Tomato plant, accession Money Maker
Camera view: horizontal (90 deg, fisheye); turntable rotation: 120 degrees
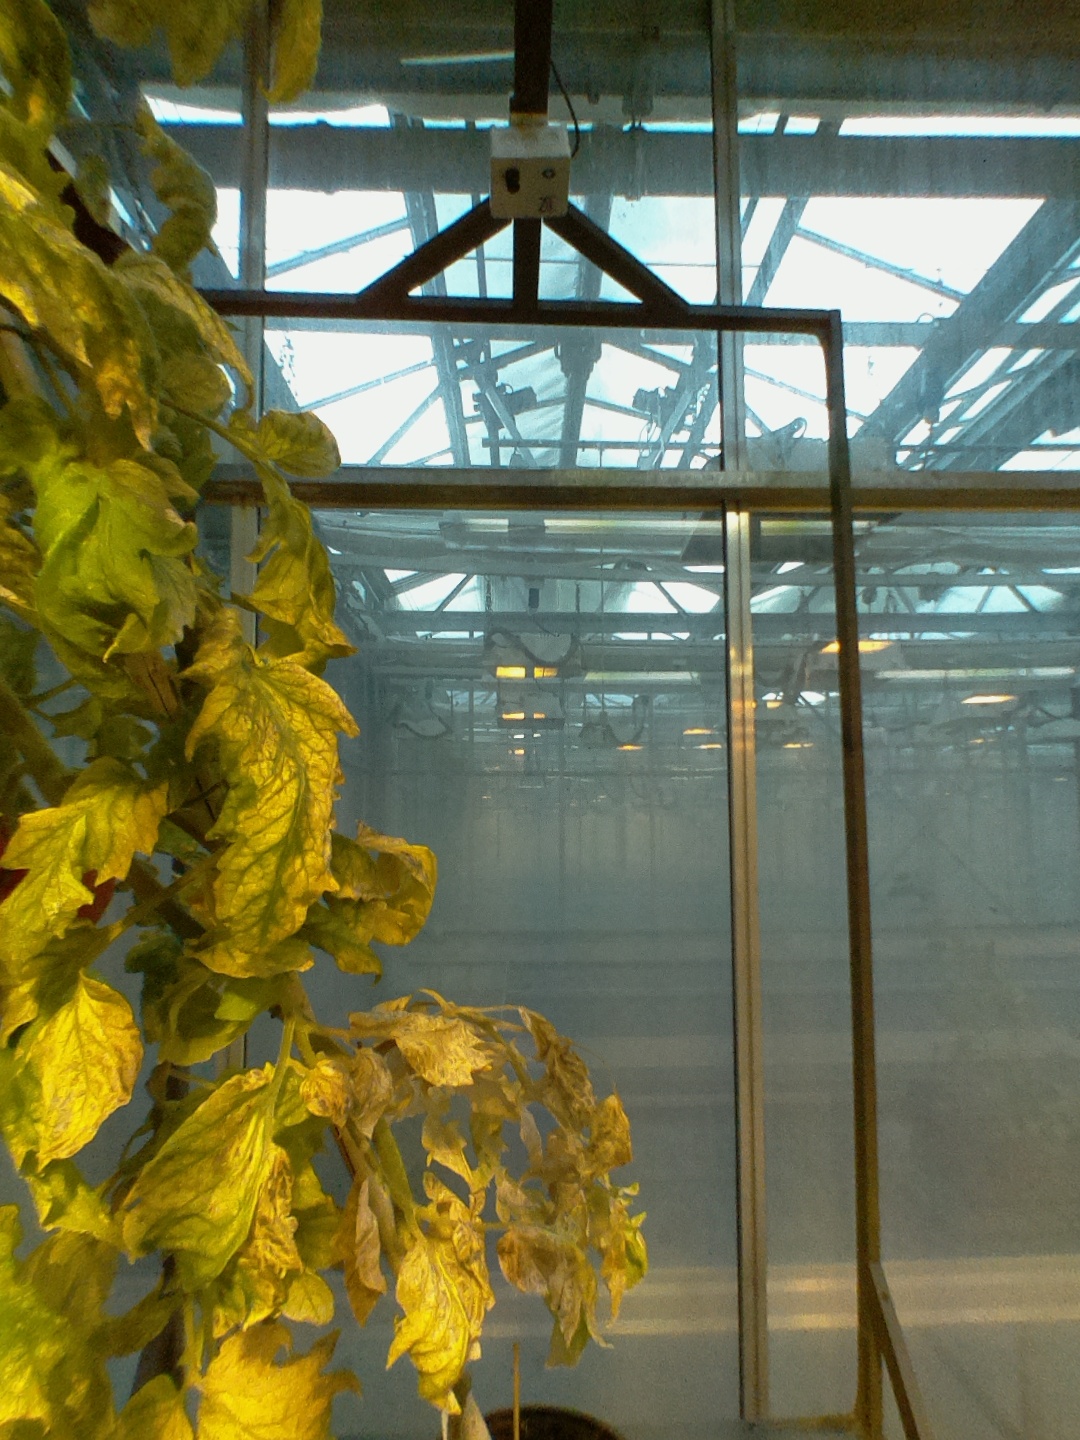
BBCH growth stage 83: 30%-40% of fruits show typical fully ripe color